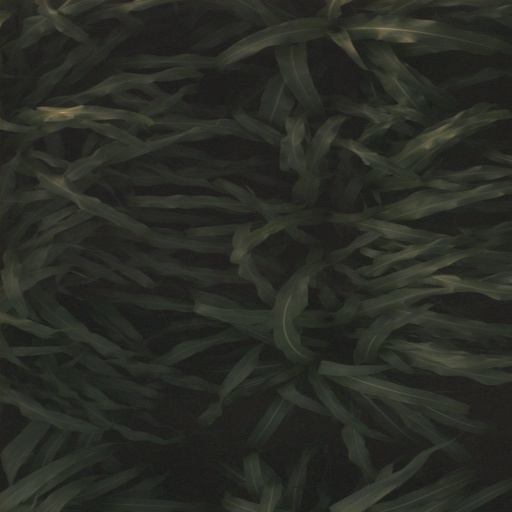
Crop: sorghum